Cleveland Public Parks District

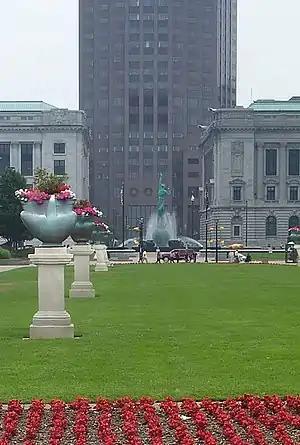
Part of Daniel Burnham's plan, The Mall provides a pedestrian thoroughfare and green space in the heart of Downtown Cleveland.

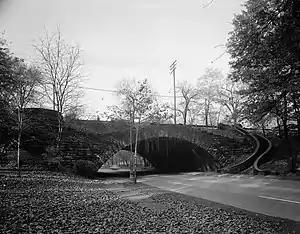
Rockefeller Park, which runs from the Heights area of the eastern suburbs to the Shoreway, is the largest park in Cleveland.

The Cleveland Public Parks District is a division of the city's Department of Public Works, which is responsible for park maintenance in the City of Cleveland, Ohio. The following is a comprehensive list of the city's more than 150 public parks.